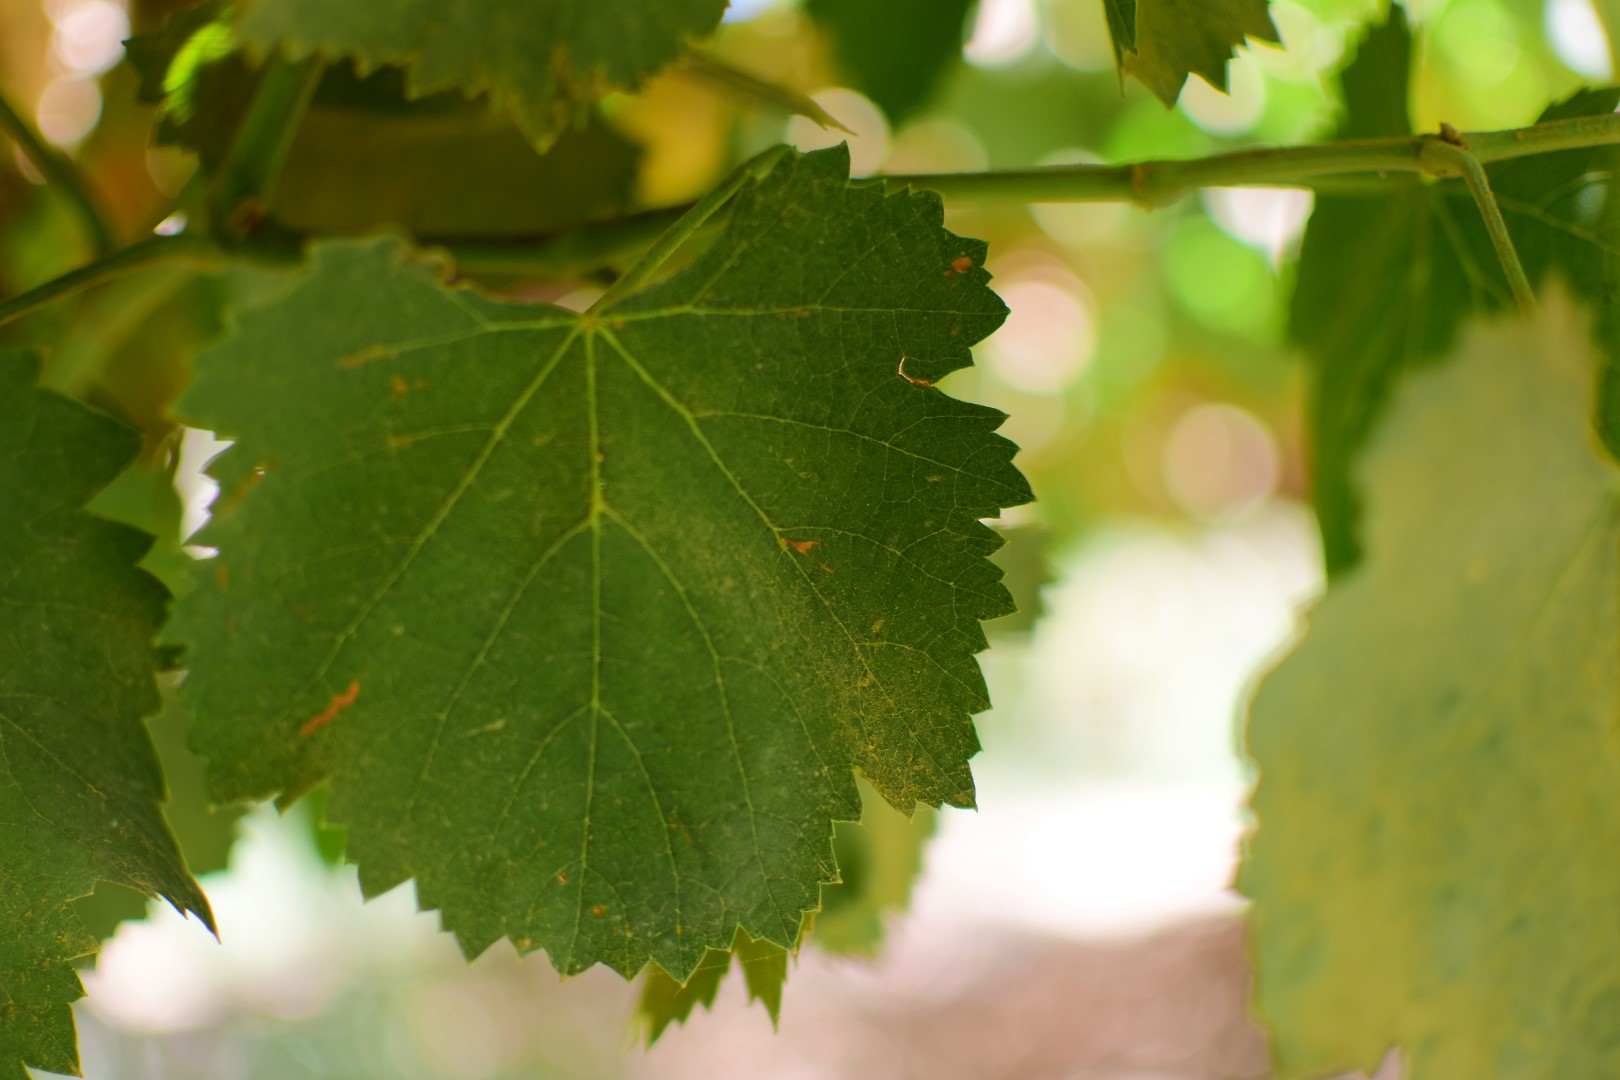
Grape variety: Frinsi